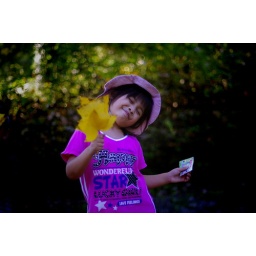
girl in pink